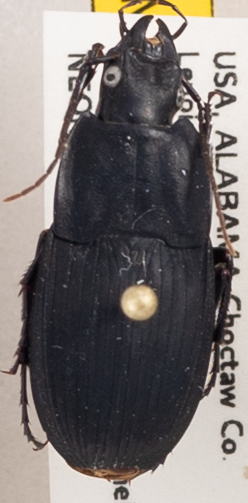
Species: Dicaelus furvus carinatus
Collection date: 2019-06-19
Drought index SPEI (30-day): -0.8
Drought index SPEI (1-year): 1.01
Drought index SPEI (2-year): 1.45